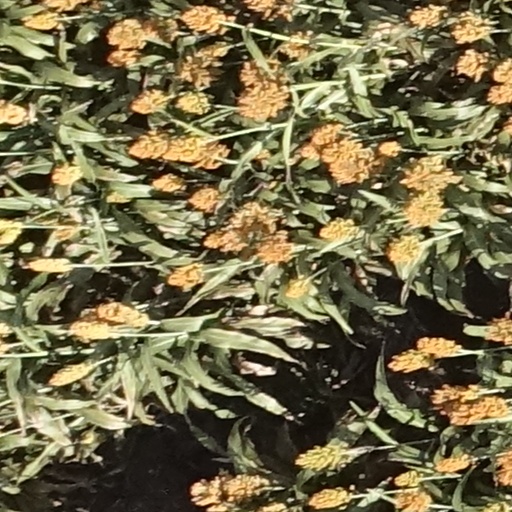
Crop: sorghum